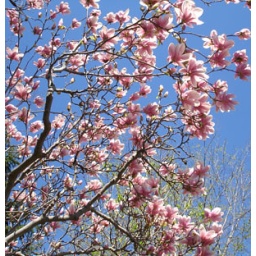
Flowering magnolia tree set against blue sky.